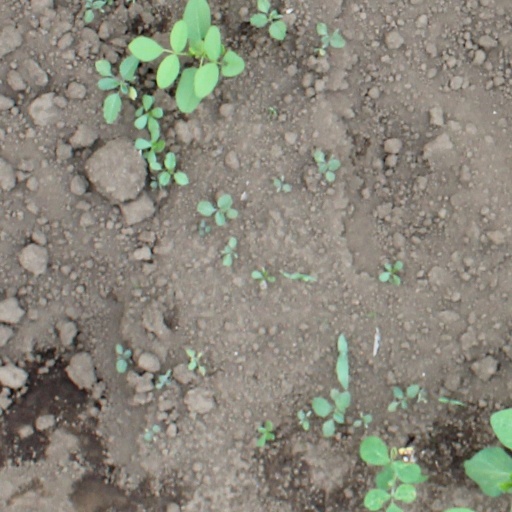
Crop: soybean